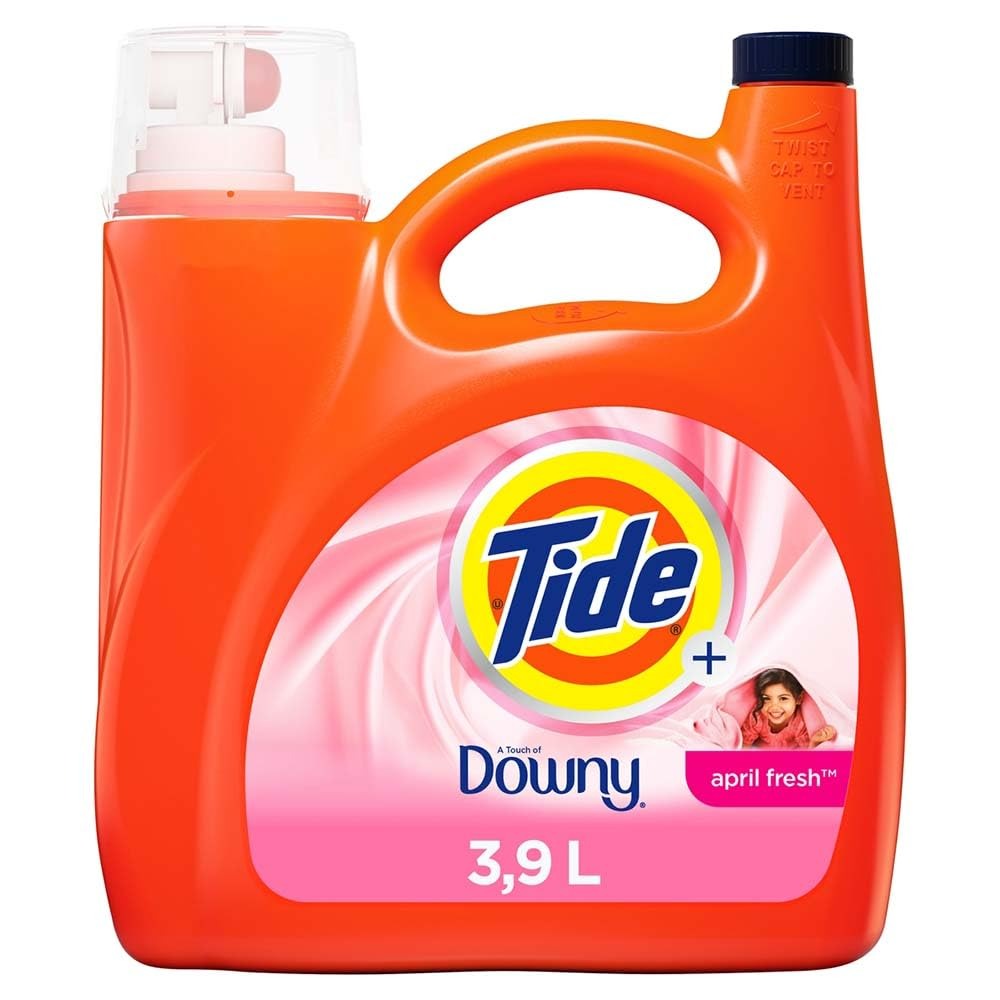
Item Name: A Touch of Downy Liquid Laundry Detergent, April Fresh, HE Compatible, 3.9 L, 94 loads
Product Description: Liquid Laundry Detergent
Value: 1.0
Unit: Count

Price: 19.97